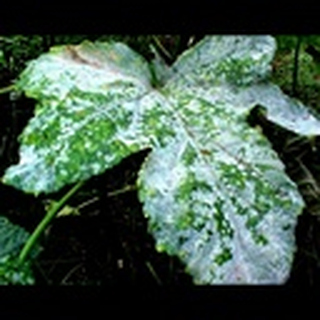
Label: cotton_powdery_mildew